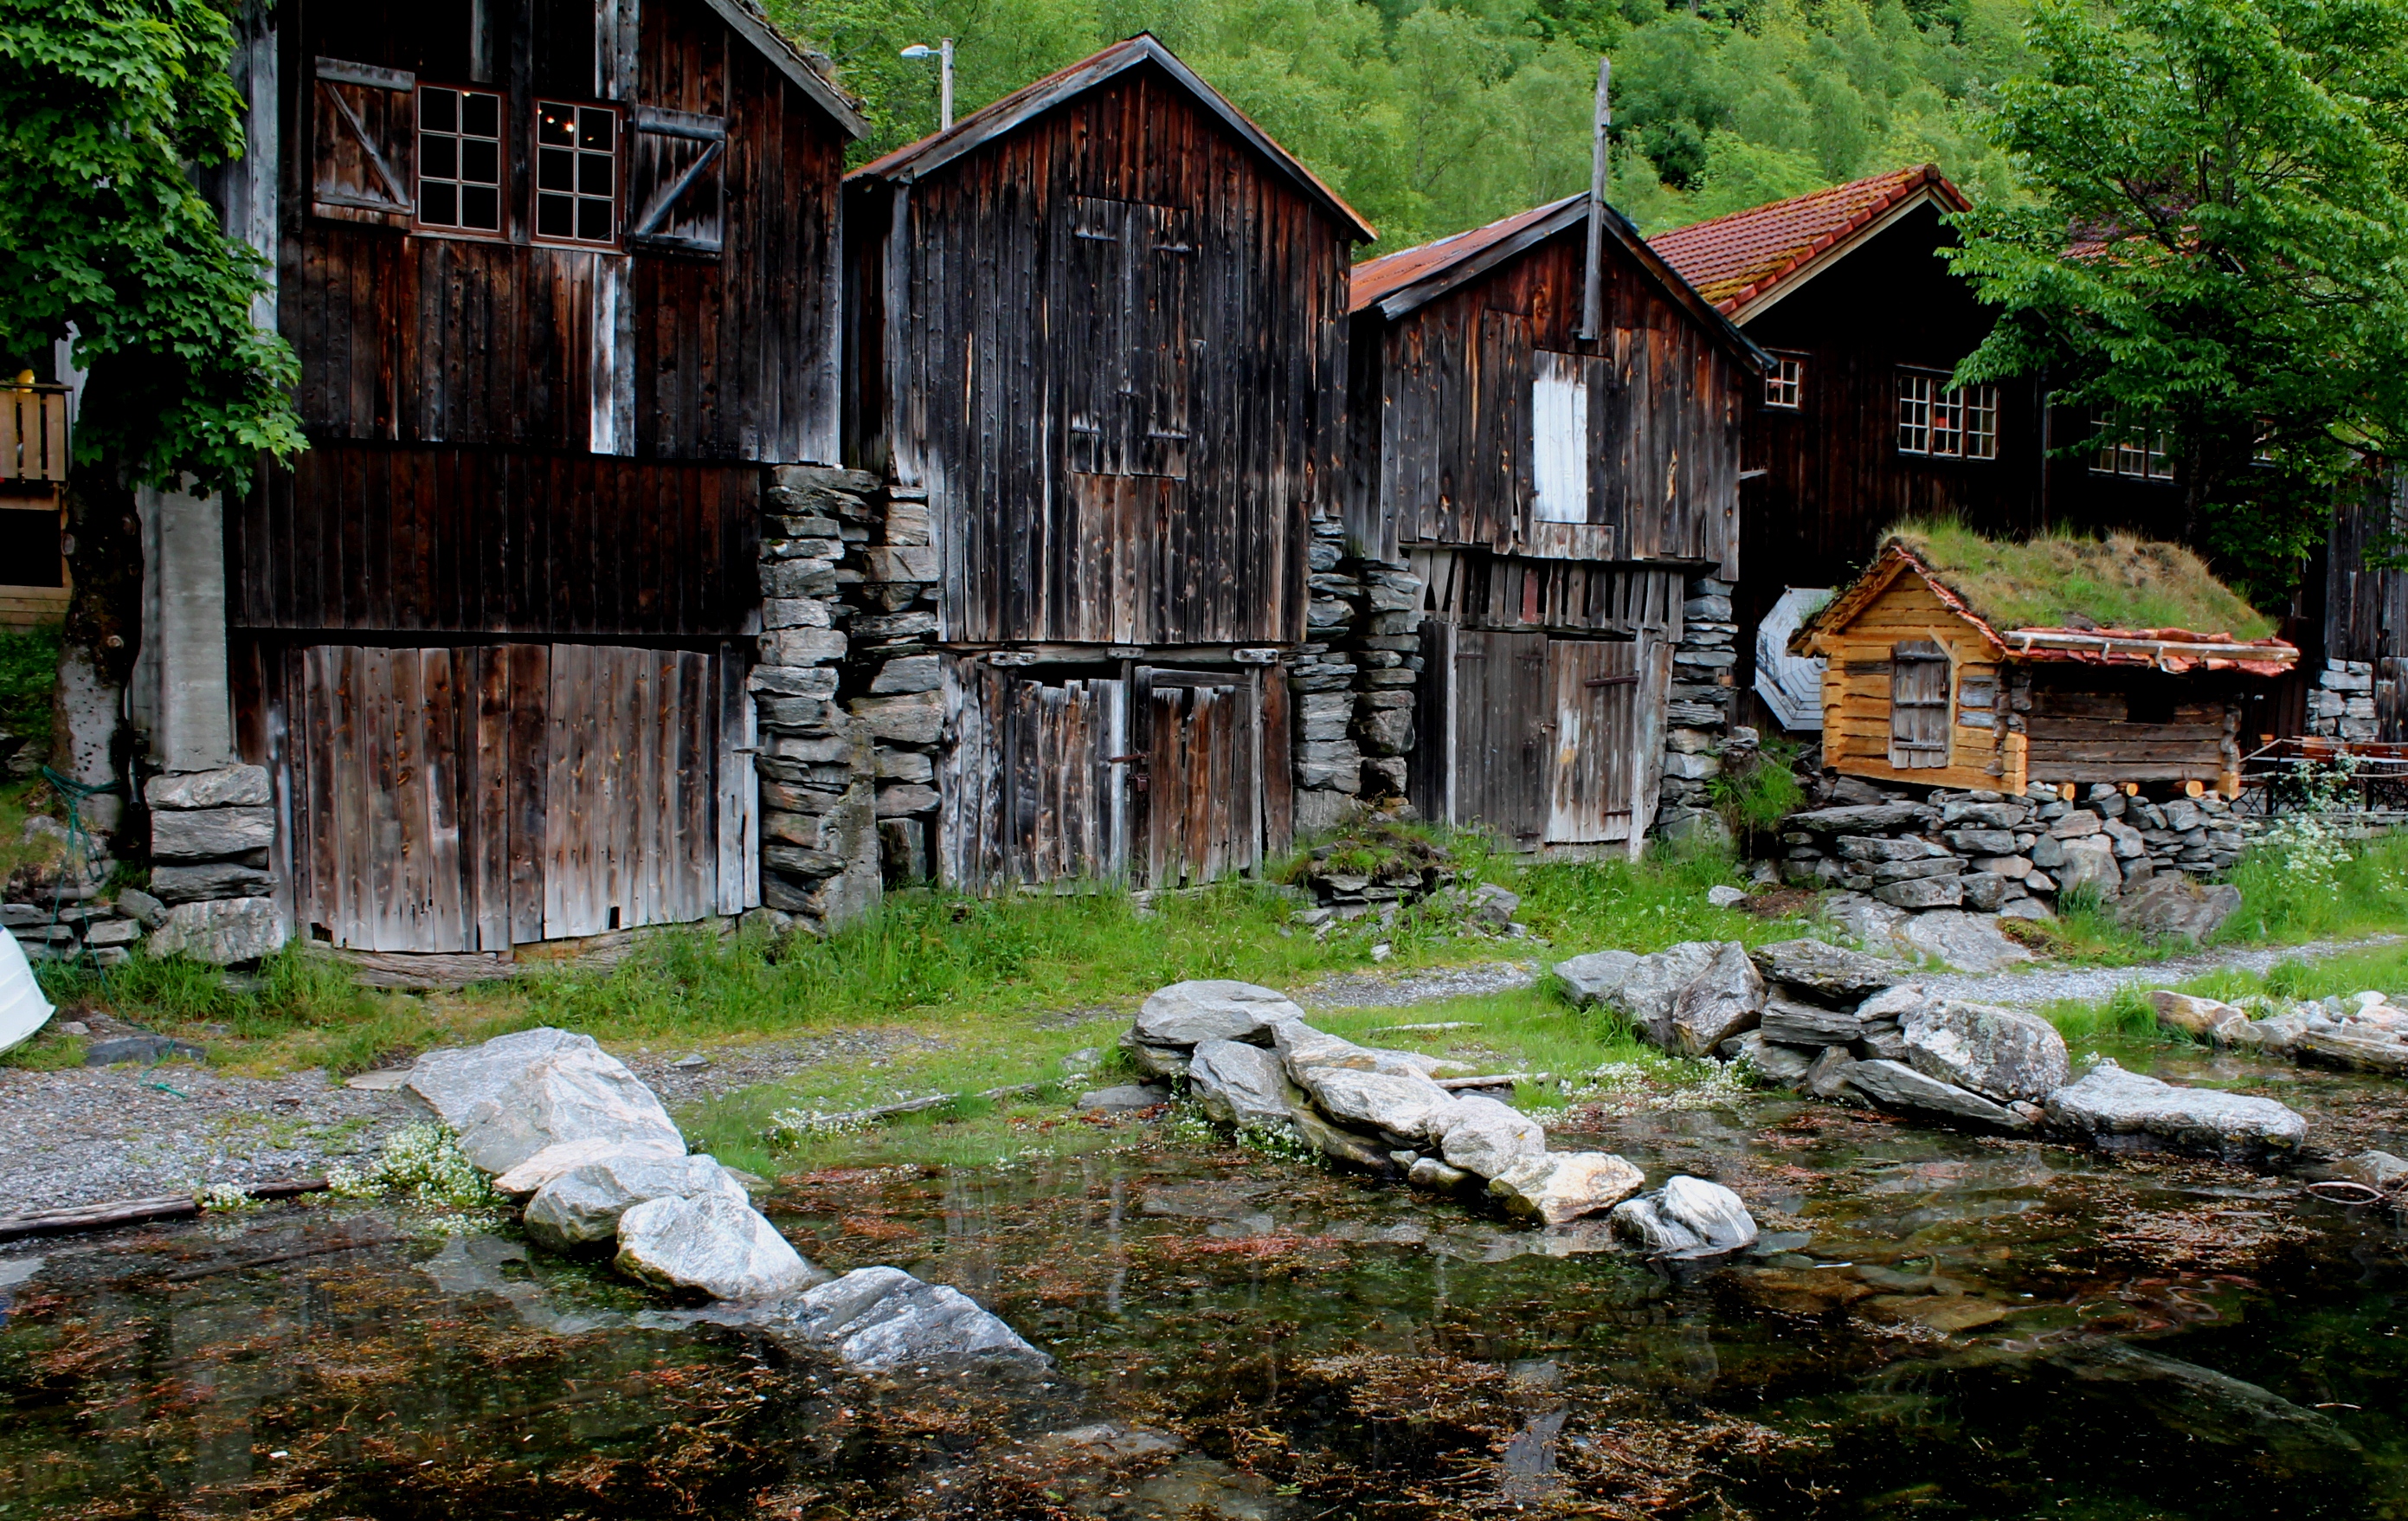
landscape, house, hut, village, shack, cottage, world, colour, mountains, ruins, pov, heritage, depthoffield, site, yard, worldheritagesite, norway, scandinavia, geiranger, ffiord, ffiords, rural area